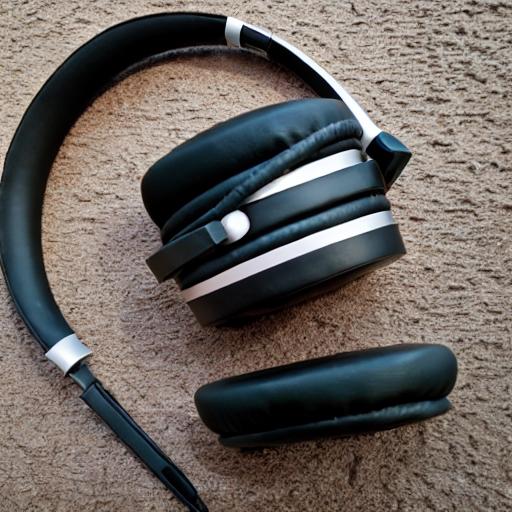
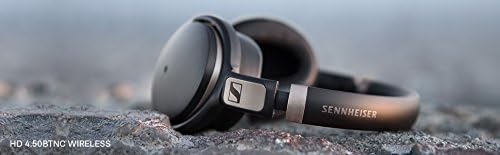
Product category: headphones
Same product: no